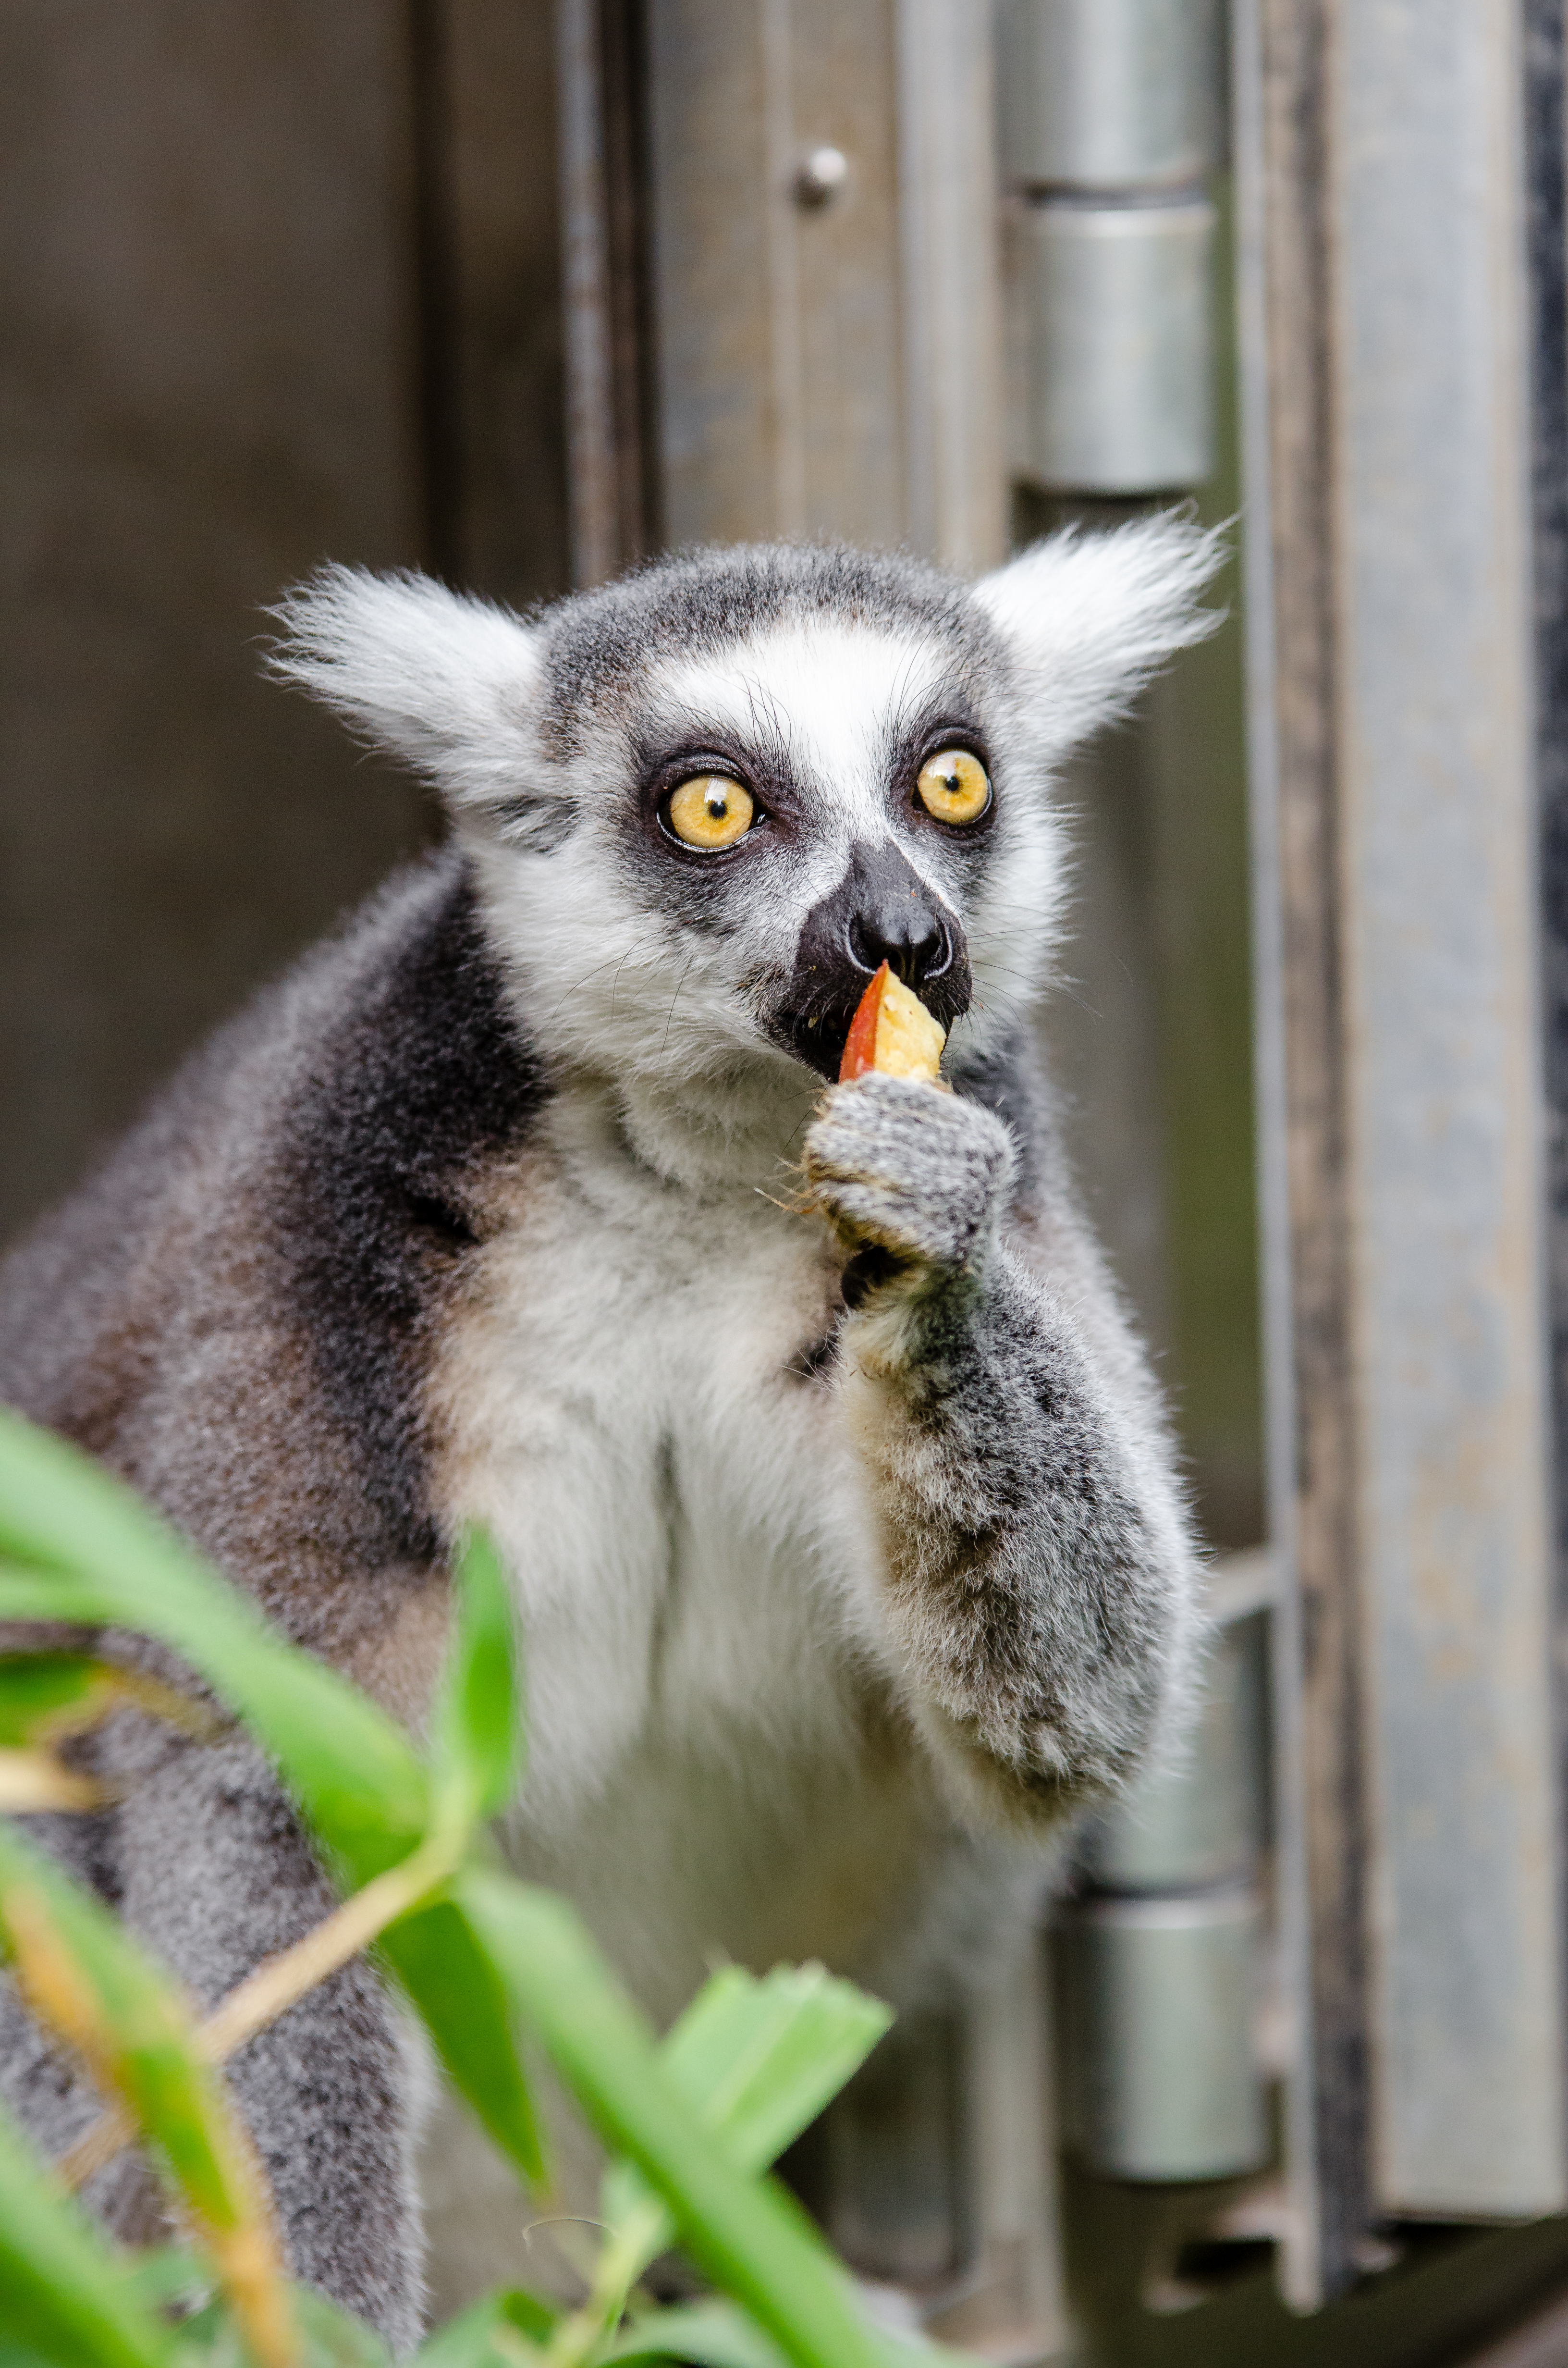
animal, wildlife, zoo, mammal, fauna, primate, madagascar, vertebrate, lemur